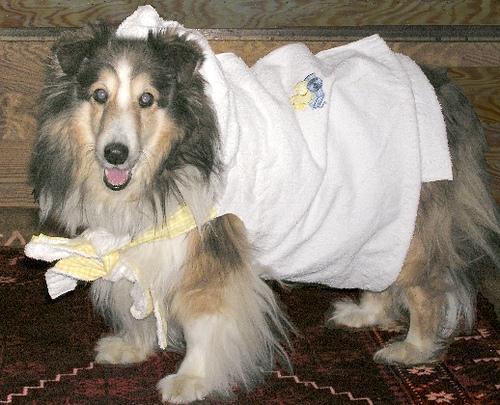
Shetland_sheepdog